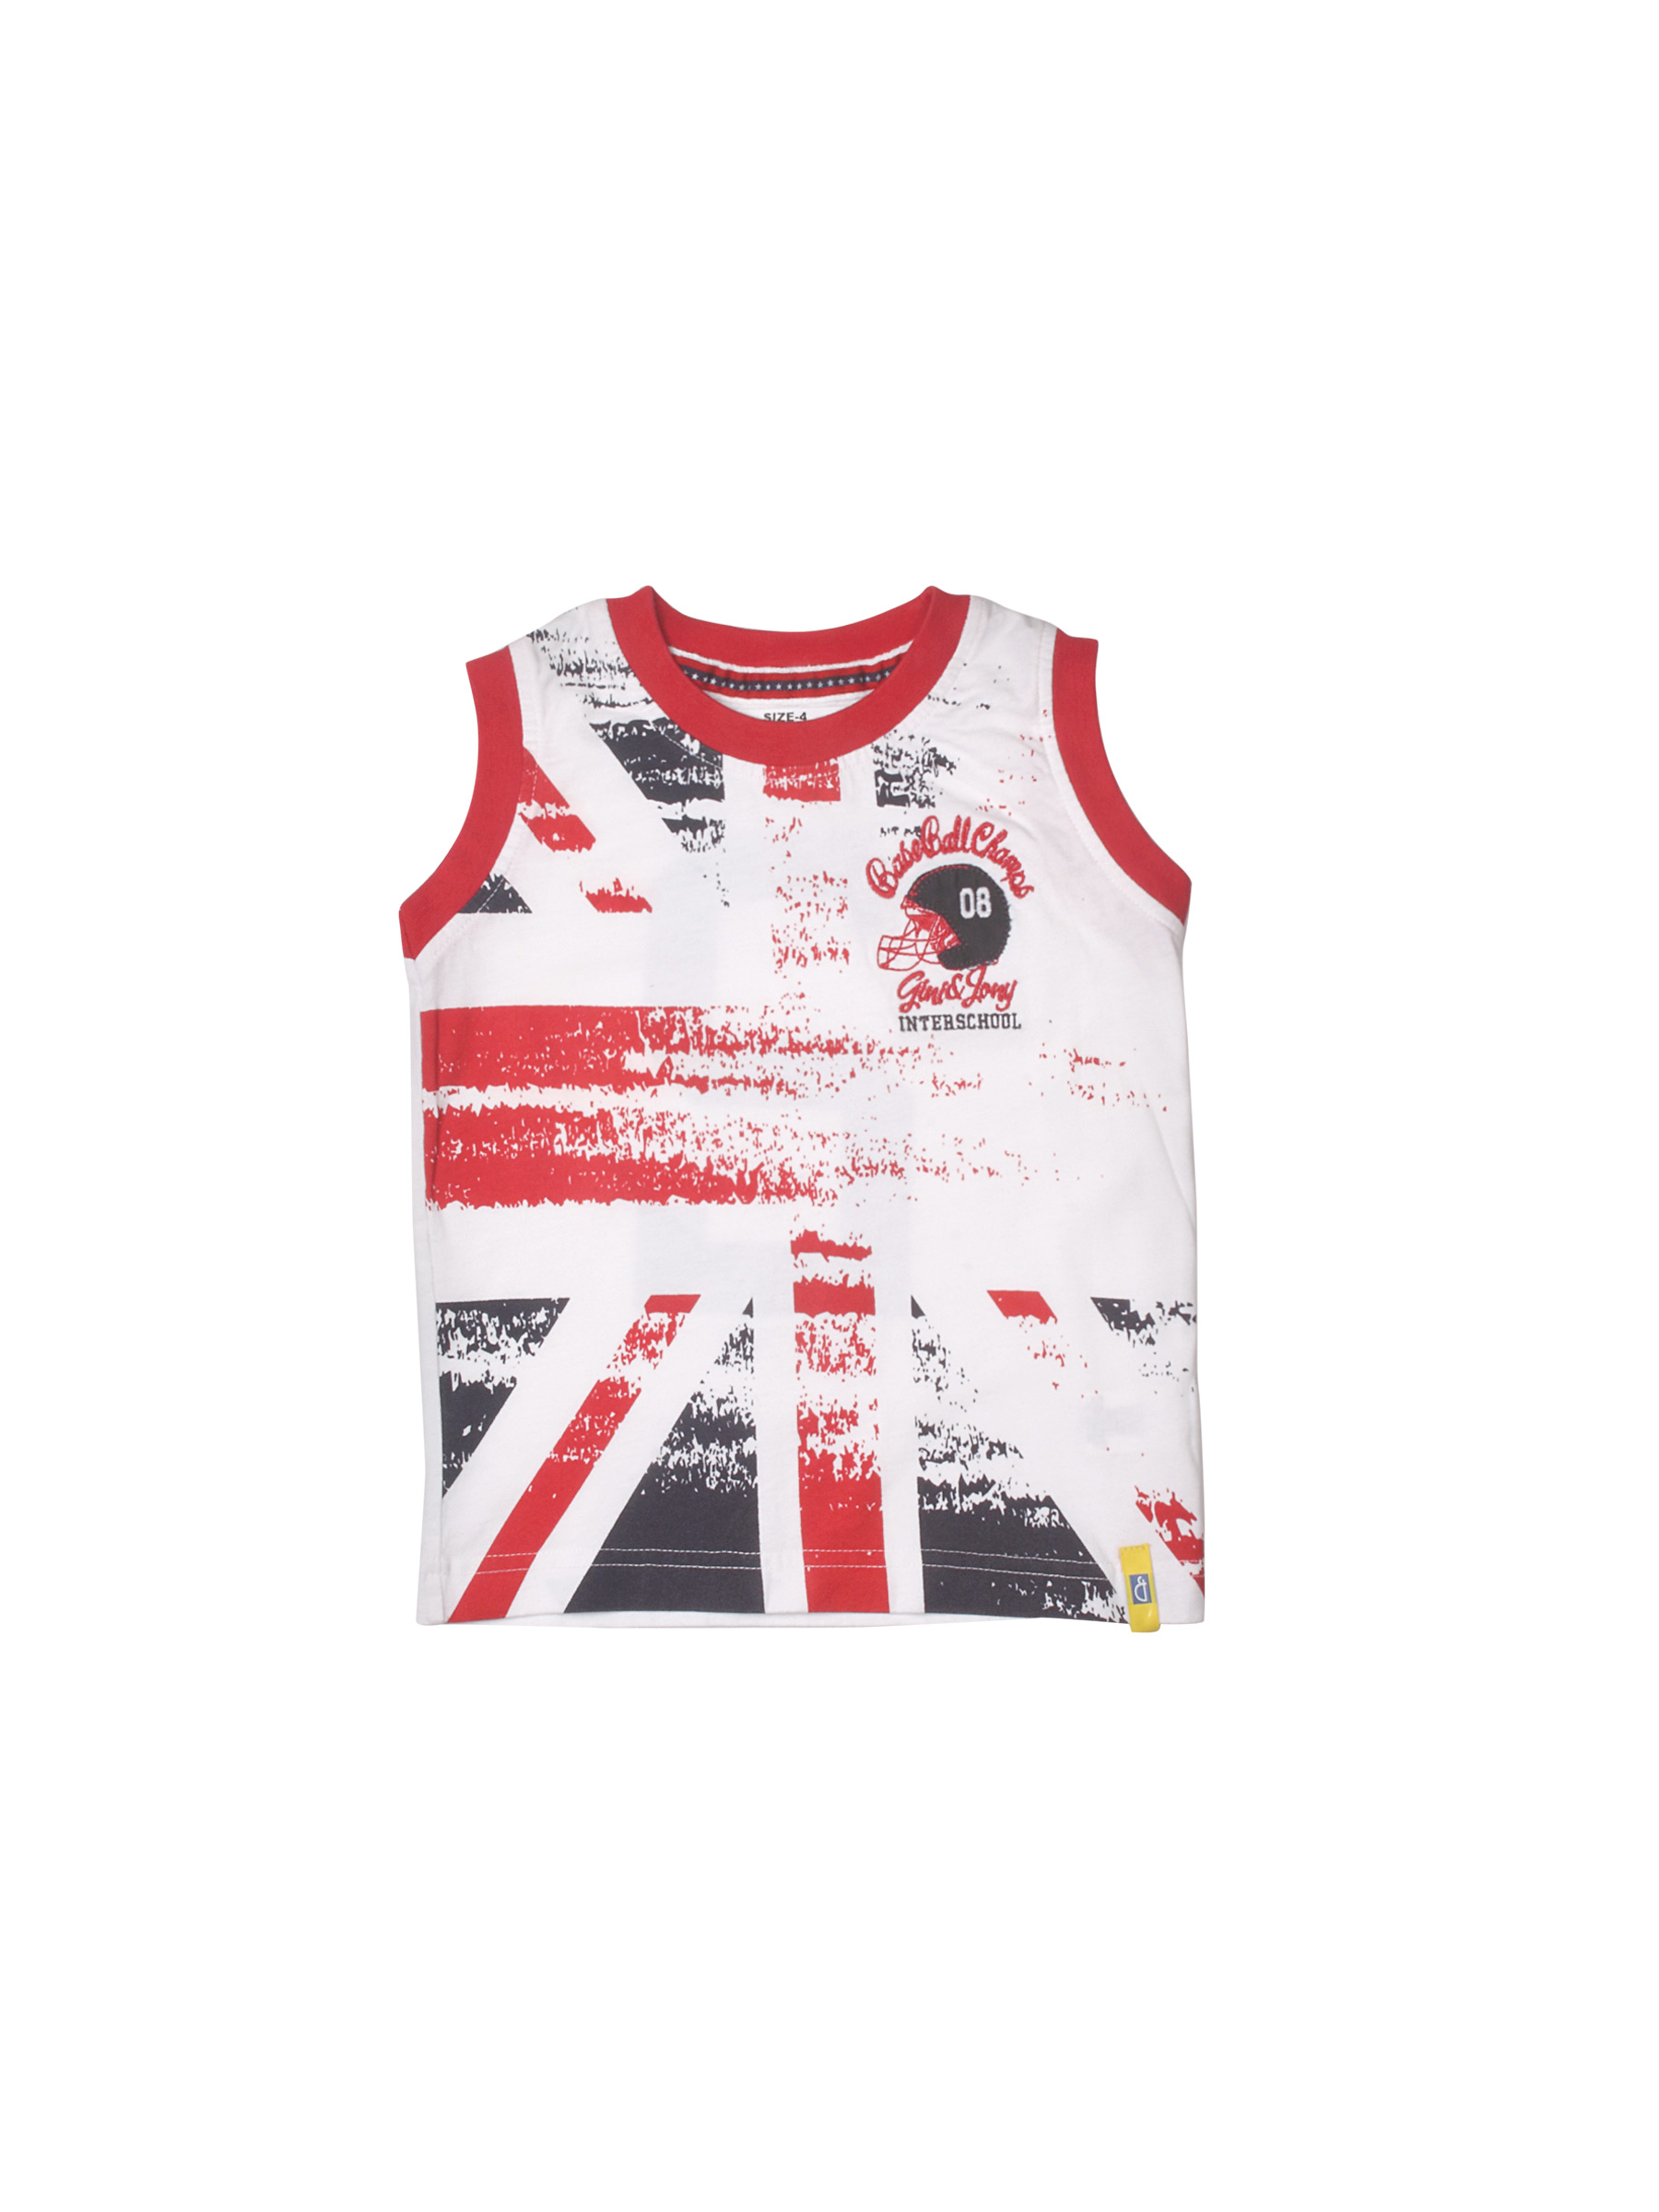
Gini & Jony Boys White T-shirt
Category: Apparel / Topwear / Tshirts
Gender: Boys
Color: White
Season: Summer 2012
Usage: Casual